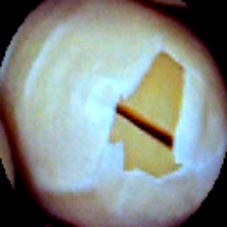
Label: Skin-damaged